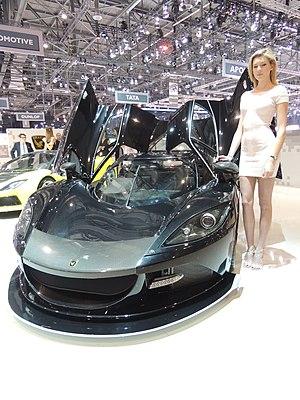
Arash AF10, salon de Genève 2016